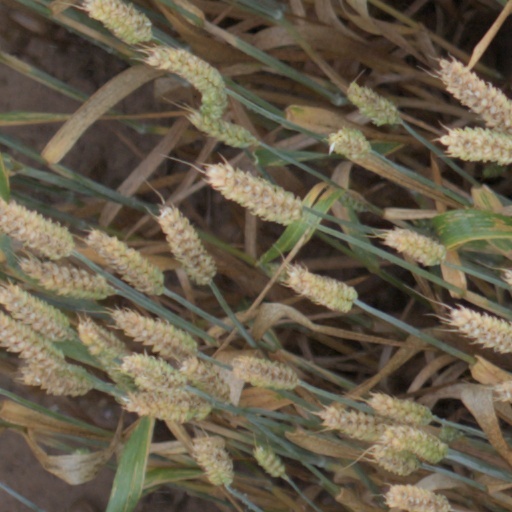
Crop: wheat